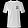
Label: T - shirt / top